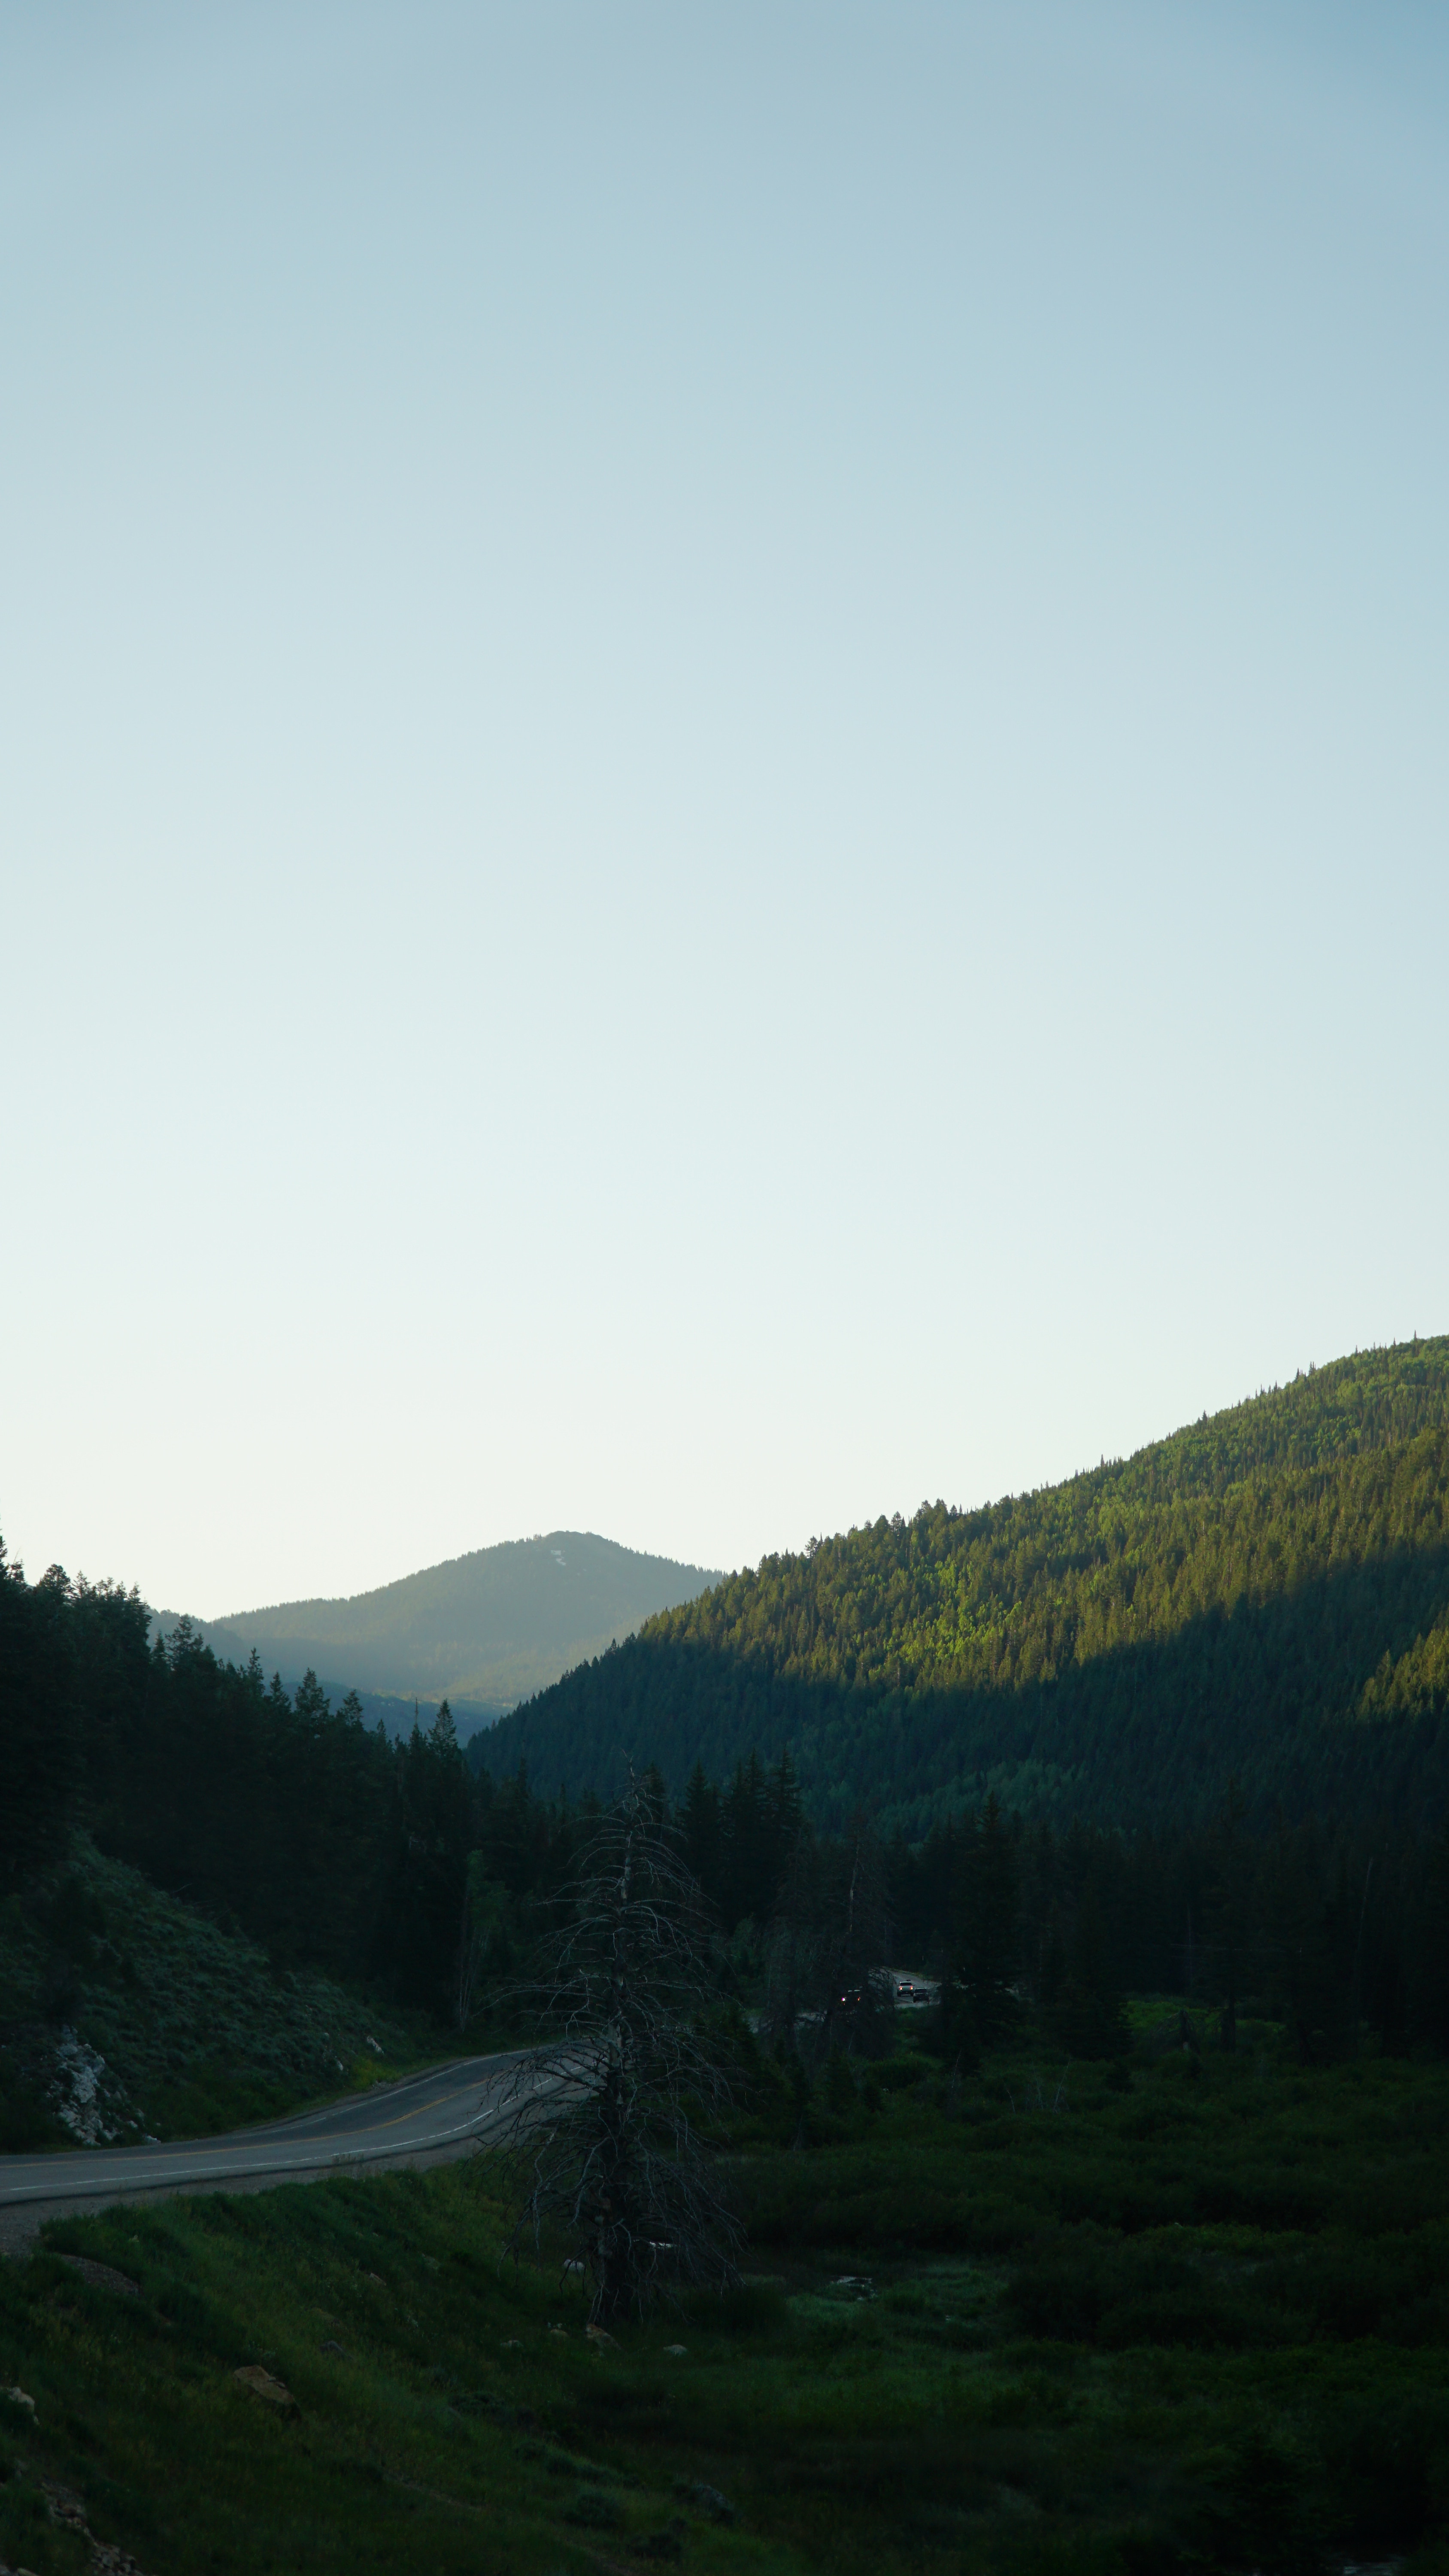
landscape, tree, nature, forest, grass, horizon, wilderness, mountain, cloud, sky, road, field, meadow, sunlight, morning, hill, dawn, atmosphere, valley, mountain range, evening, pasture, highland, national park, ridge, plain, alps, grassland, plateau, fell, rural area, hill station, atmosphere of earth, woody plant, mountainous landforms, mount scenery